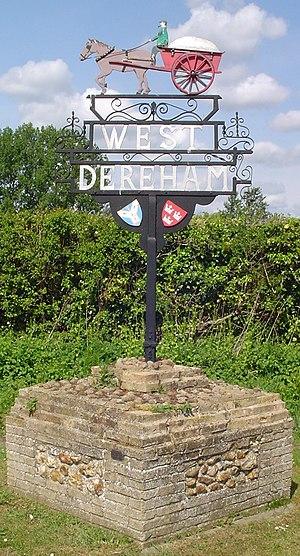
West Dereham est un village et une paroisse civile du Norfolk, en Angleterre. Il est situé à six kilomètres à l'est de la ville de Downham Market. Administrativement, il relève du district de King's Lynn and West Norfolk. Au moment du recensement de 2011, il comptait 450 habitants.